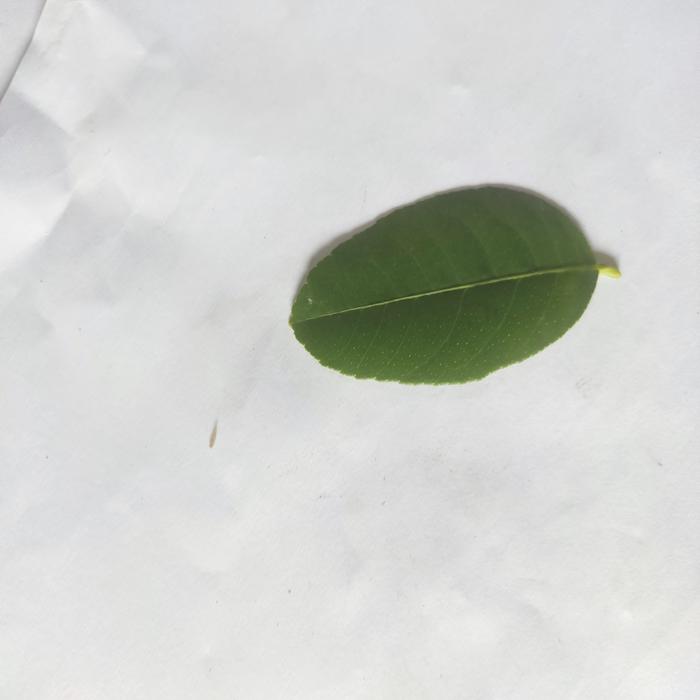
Crop: Lemon
Leaf condition: Healthy_Leaf